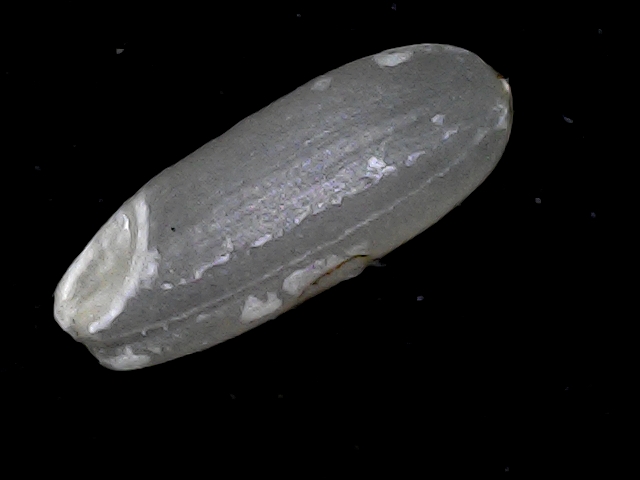
Rice variety: BR22